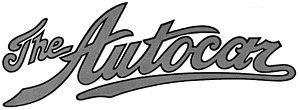
Logo de la revue ""The Autocar"" publiée au Royaume-Uni"
Autocar est un magazine hebdomadaire britannique traitant d'automobile, publié par Haymarket Automobile Publications Ltd. Fondé en 1895, il se considère comme le plus vieux magazine automobile du monde. Il y a maintenant plusieurs éditions internationales, y compris pour la Chine, l'Inde, la Nouvelle-Zélande et l'Afrique du Sud.